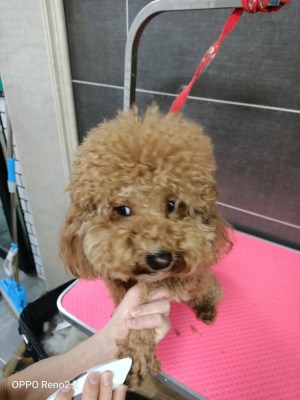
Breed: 7449-n000128-teddy